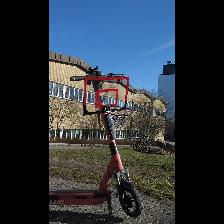
Label: NonHuman